Yulia Peresild

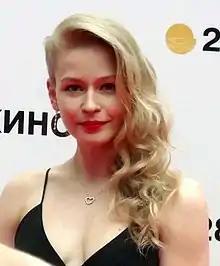
Peresild at the 2017 Kinotavr festival in Sochi

Her acting debut was the role of Natasha Kublakova in the 2003 television series , directed by Aleksandr Baranov.